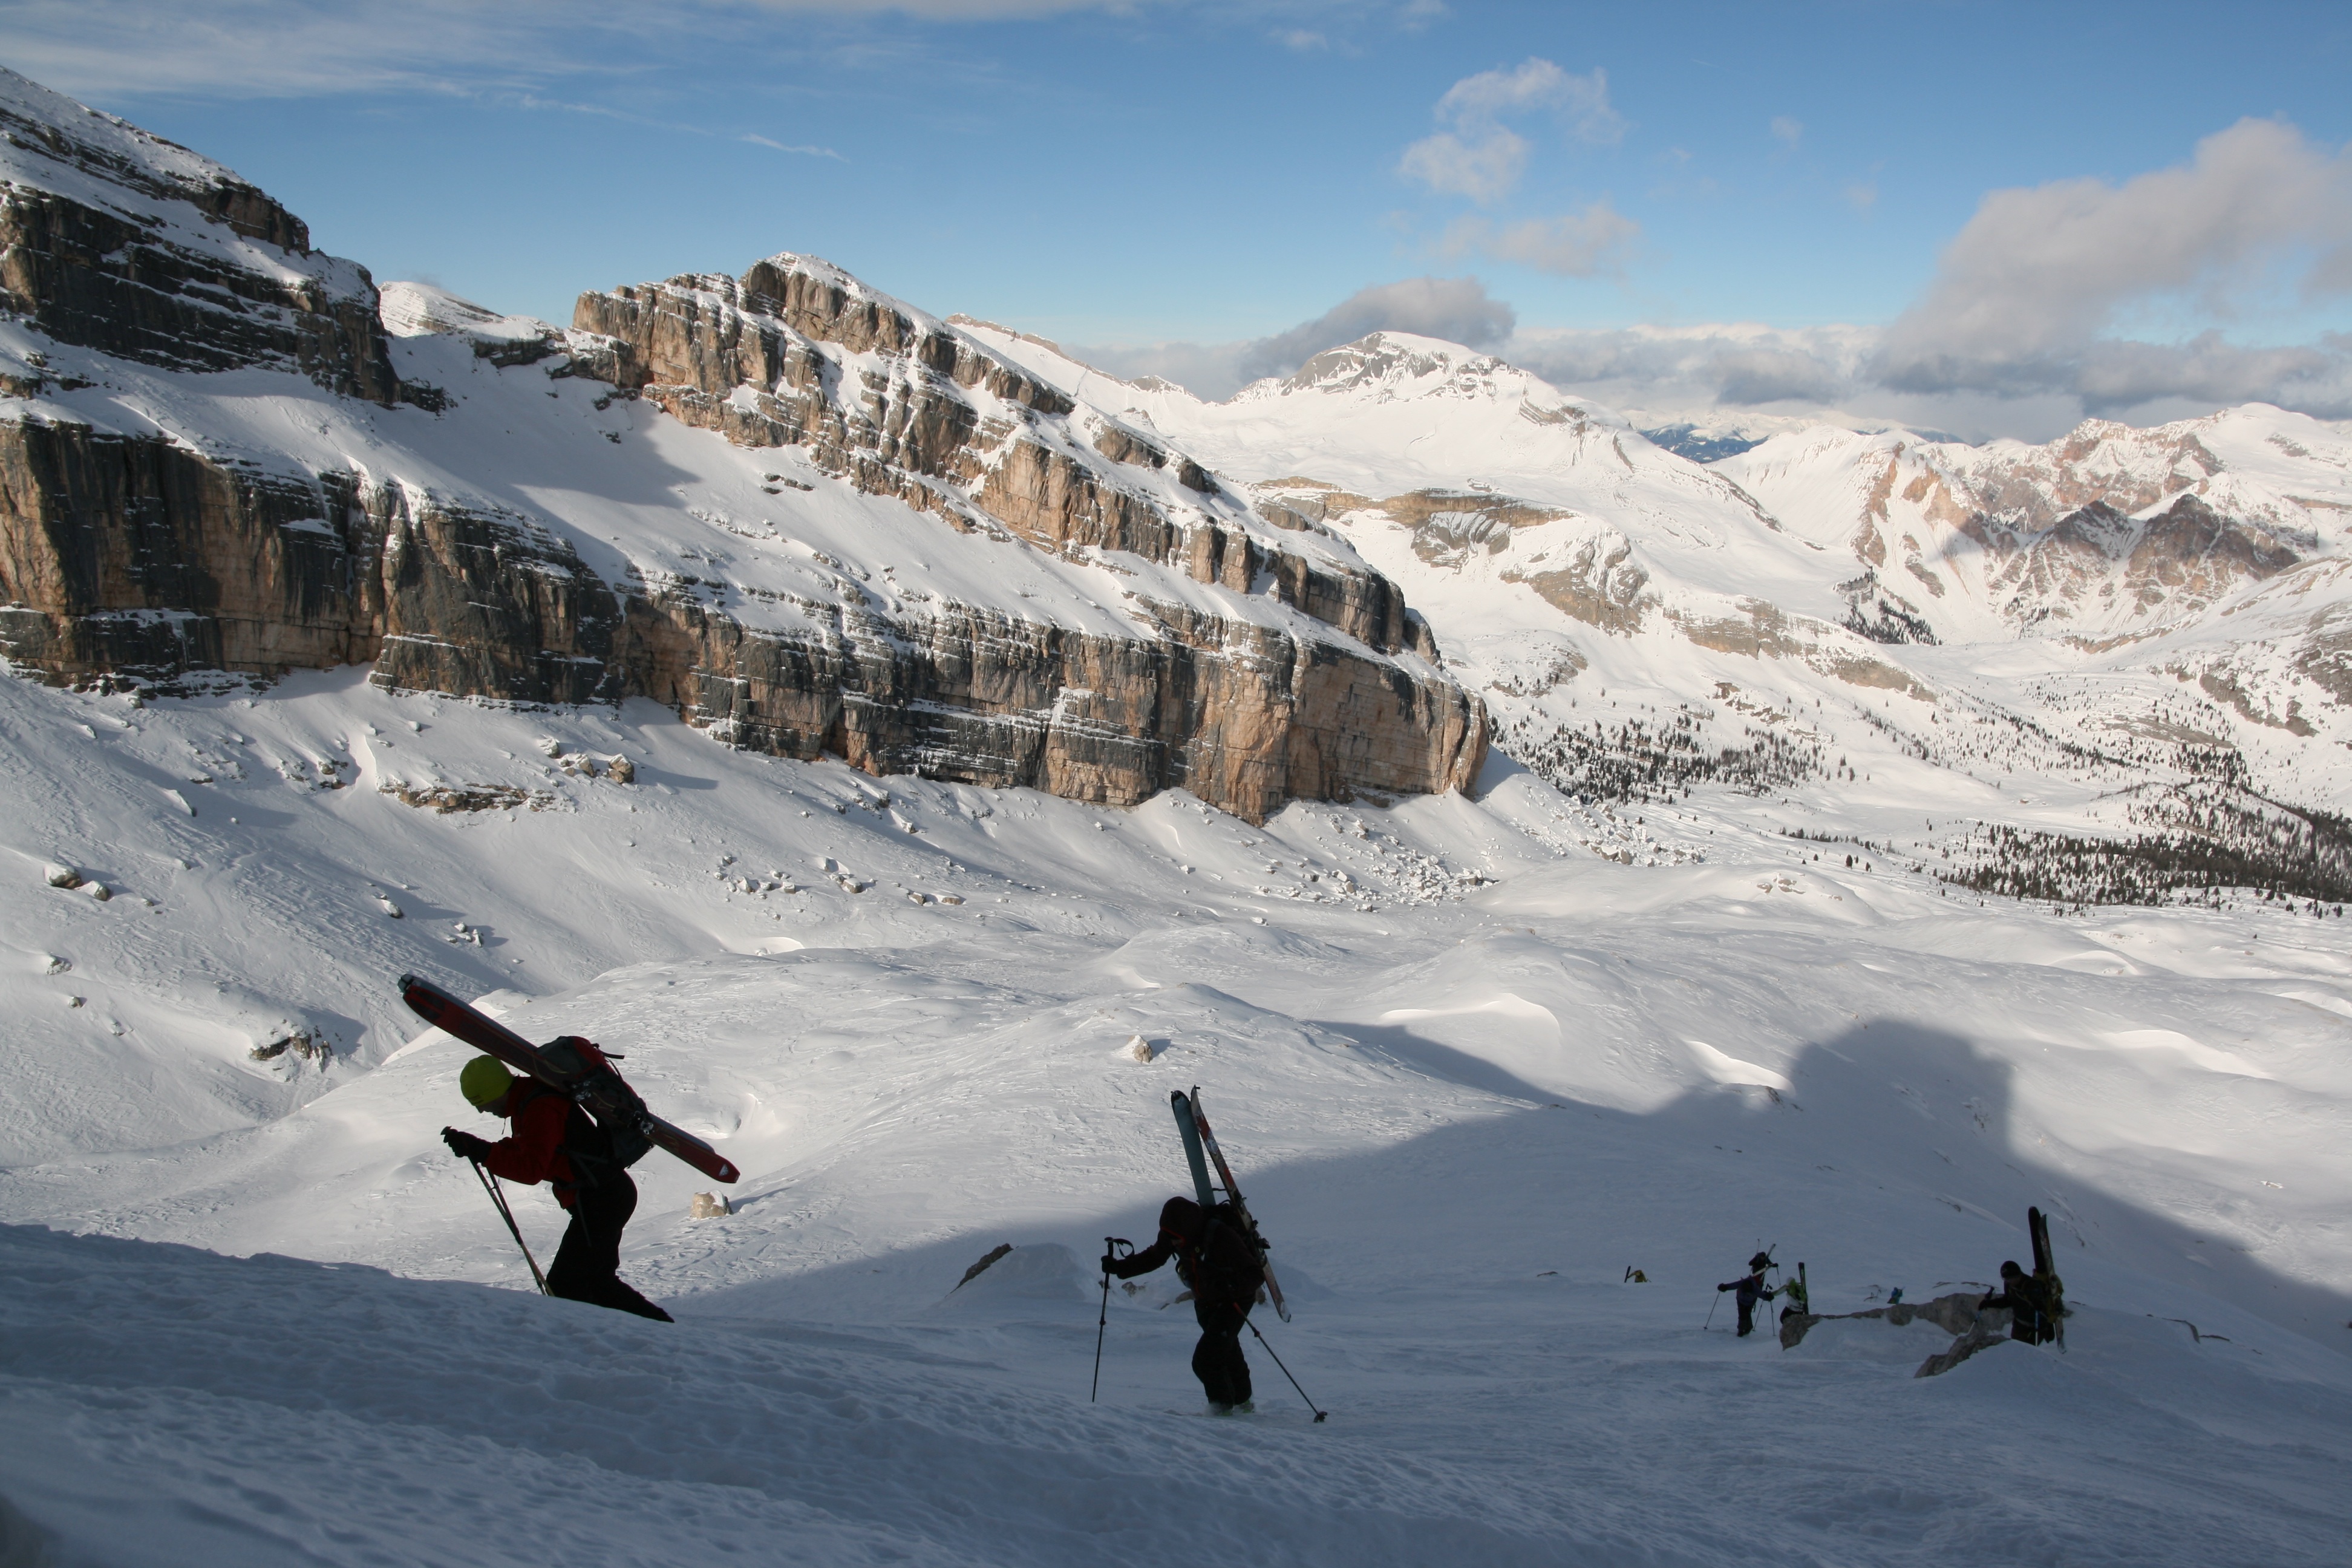
outdoor, mountain, snow, winter, cloud, sky, adventure, mountain range, ice, glacier, arctic, skiing, terrain, ridge, summit, mountaineering, winter landscape, winter sport, massif, mountaineer, mountains, alps, ski, fell, cirque, piste, nunatak, dolomites, ski touring, skialp, ski mountaineering, ski equipment, mountainous landforms, glacial landform, geological phenomenon, ice cap, ar te, fanes of dolomites, fanes, vallon white